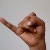
The image shows a hand gesture representing the letter 'J' in Indian Sign Language.